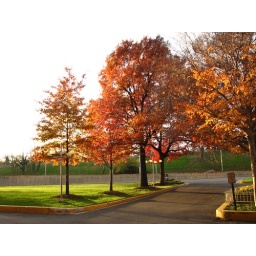
The trees in front of my building